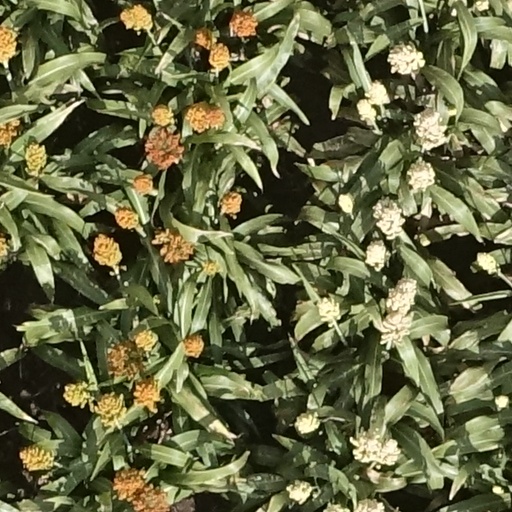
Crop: sorghum